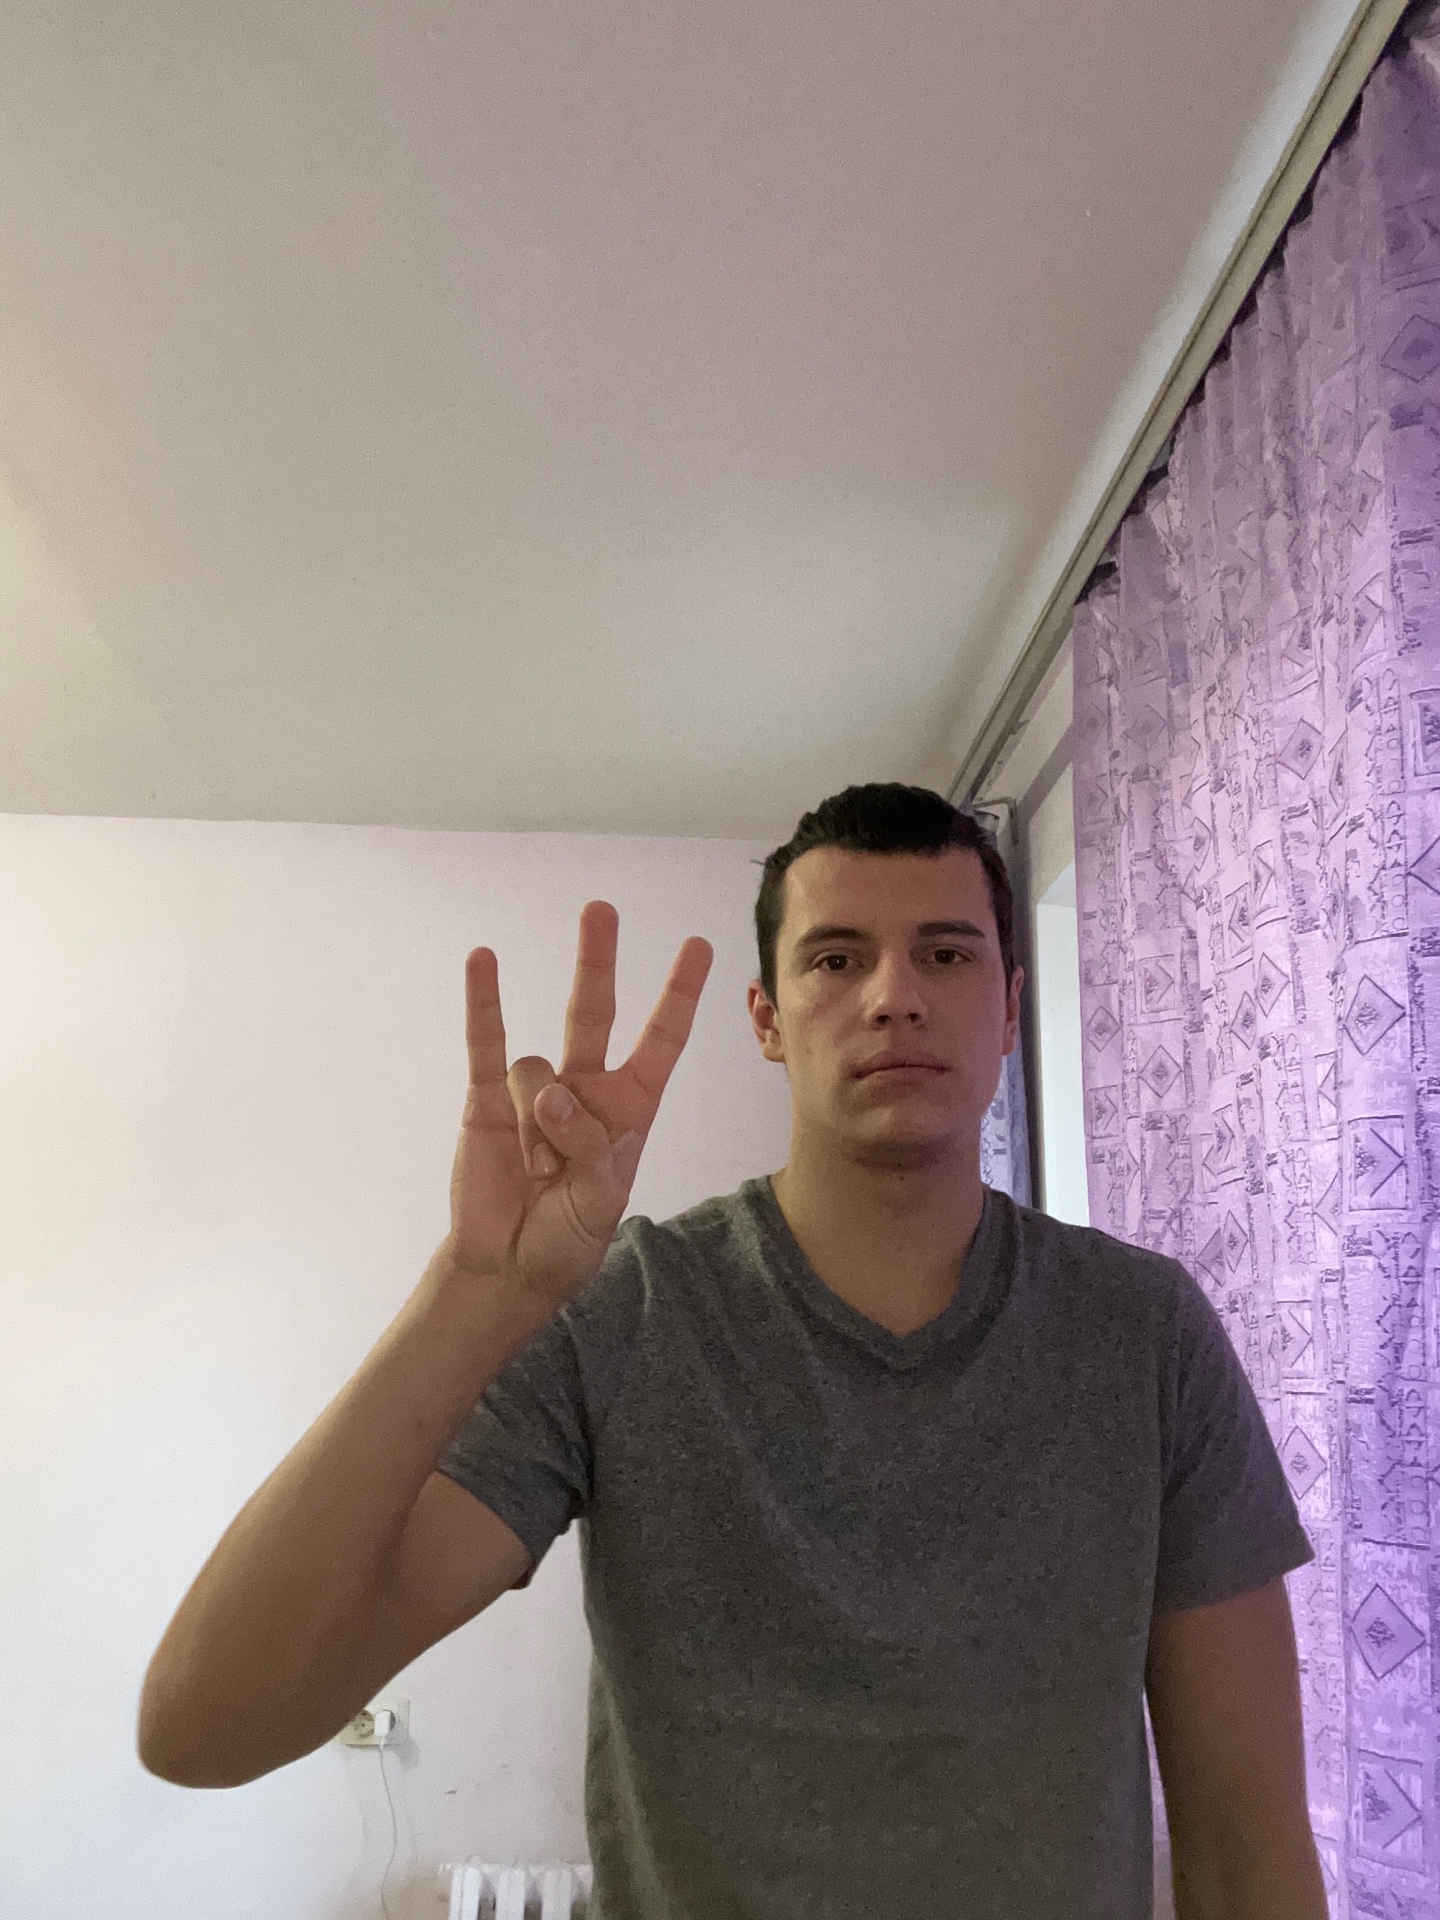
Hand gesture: three3